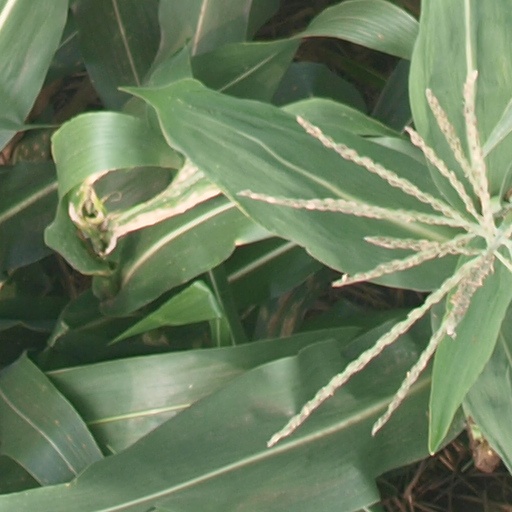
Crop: maize; corn